Katherine Jane Ellice

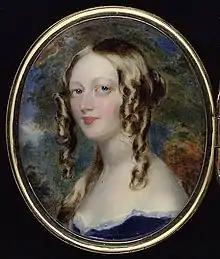
by William Charles Ross R.A.

Katherine Jane "Janie" Gordon Ellice (née Balfour; 1813 – 13 April 1864) was a Scottish diarist and artist. She is most remembered for her chronicle and watercolours of a trip to Canada, in 1838, where she and her sister were taken prisoner during the Battle of Beauharnois.